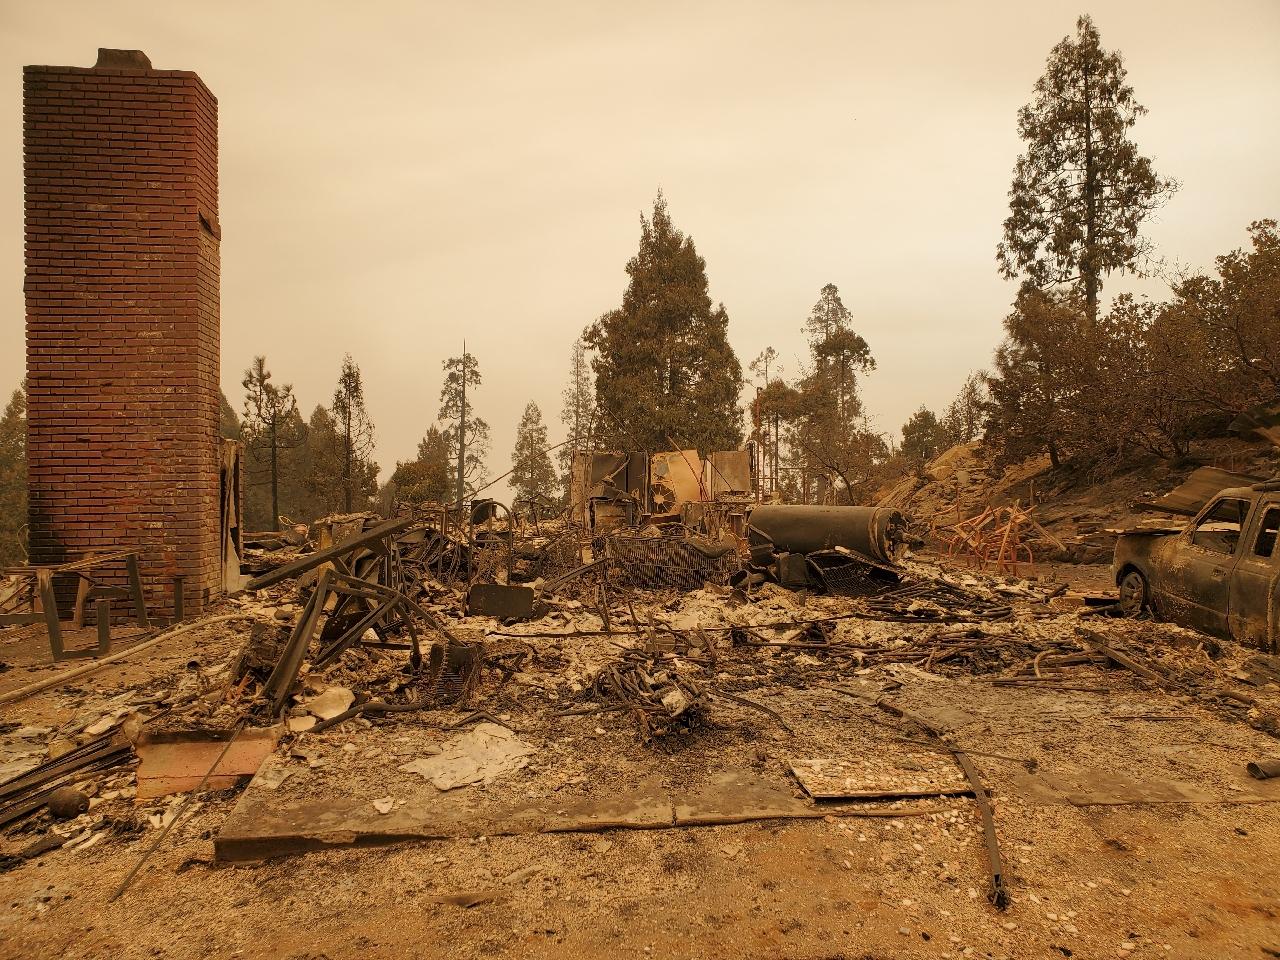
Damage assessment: destroyed